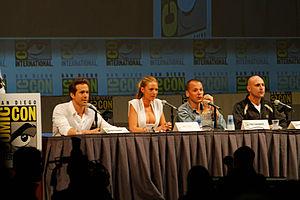
Green Lantern est un film de super-héros américain sorti en 2011, produit et distribué par Warner Bros., et réalisé par Martin Campbell sur un scénario de Greg Berlanti, Michael Goldenberg, Michael Green et Marc Guggenheim. Le film est basé d'après les personnages créés par Bill Finger et Martin Nodell, et met en scène Ryan Reynolds dans le rôle principal de Hal Jordan/Green Lantern, avec également Blake Lively, Peter Sarsgaard, Mark Strong et Tim Robbins.